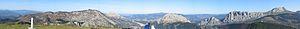
Saibi ou Saibigain est une montagne de Biscaye, au Pays basque, culminant à 946 mètres d'altitude et situé dans le parc naturel d'Urkiola.